List of birds of Australia

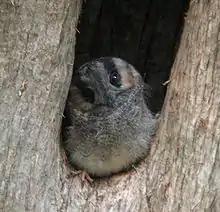
Australian owlet-nightjar

Order: CaprimulgiformesFamily: Caprimulgidae